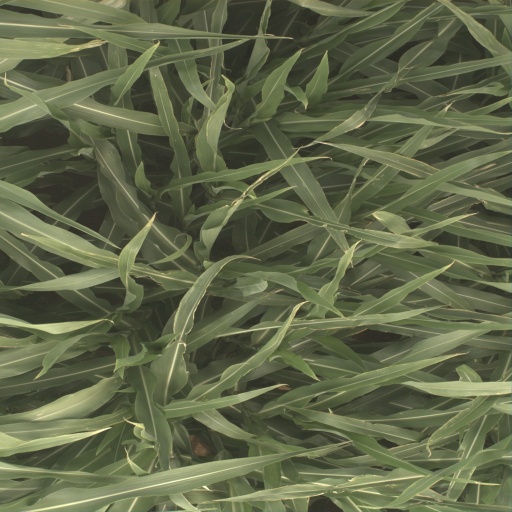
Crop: sorghum